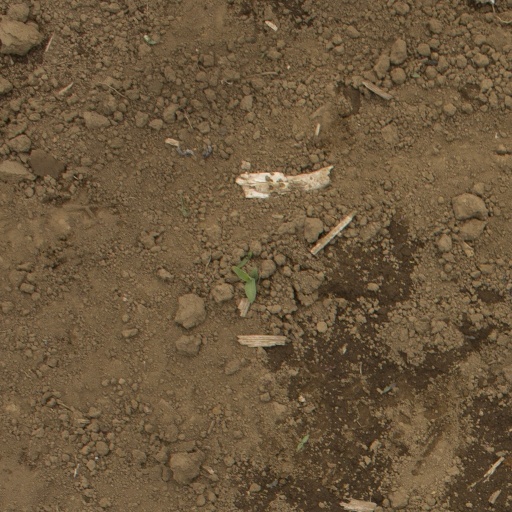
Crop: Jerusalem artichoke